1990 24 Hours of Le Mans

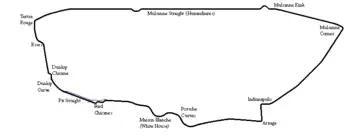
Le Mans in 1990

The 1990 24 Hours of Le Mans was the 58th Grand Prix of Endurance, taking place at the Circuit de la Sarthe, France, on the 16 and 17 June 1990. Due to the ongoing dispute between the ACO and the FISA governing body, the race was not part of the World Sports-Prototype Championship. This was the last Le Mans run under the Group C formula, and a number of manufacturers put in a major effort to win, with the notable exception of defending winners Sauber-Mercedes.